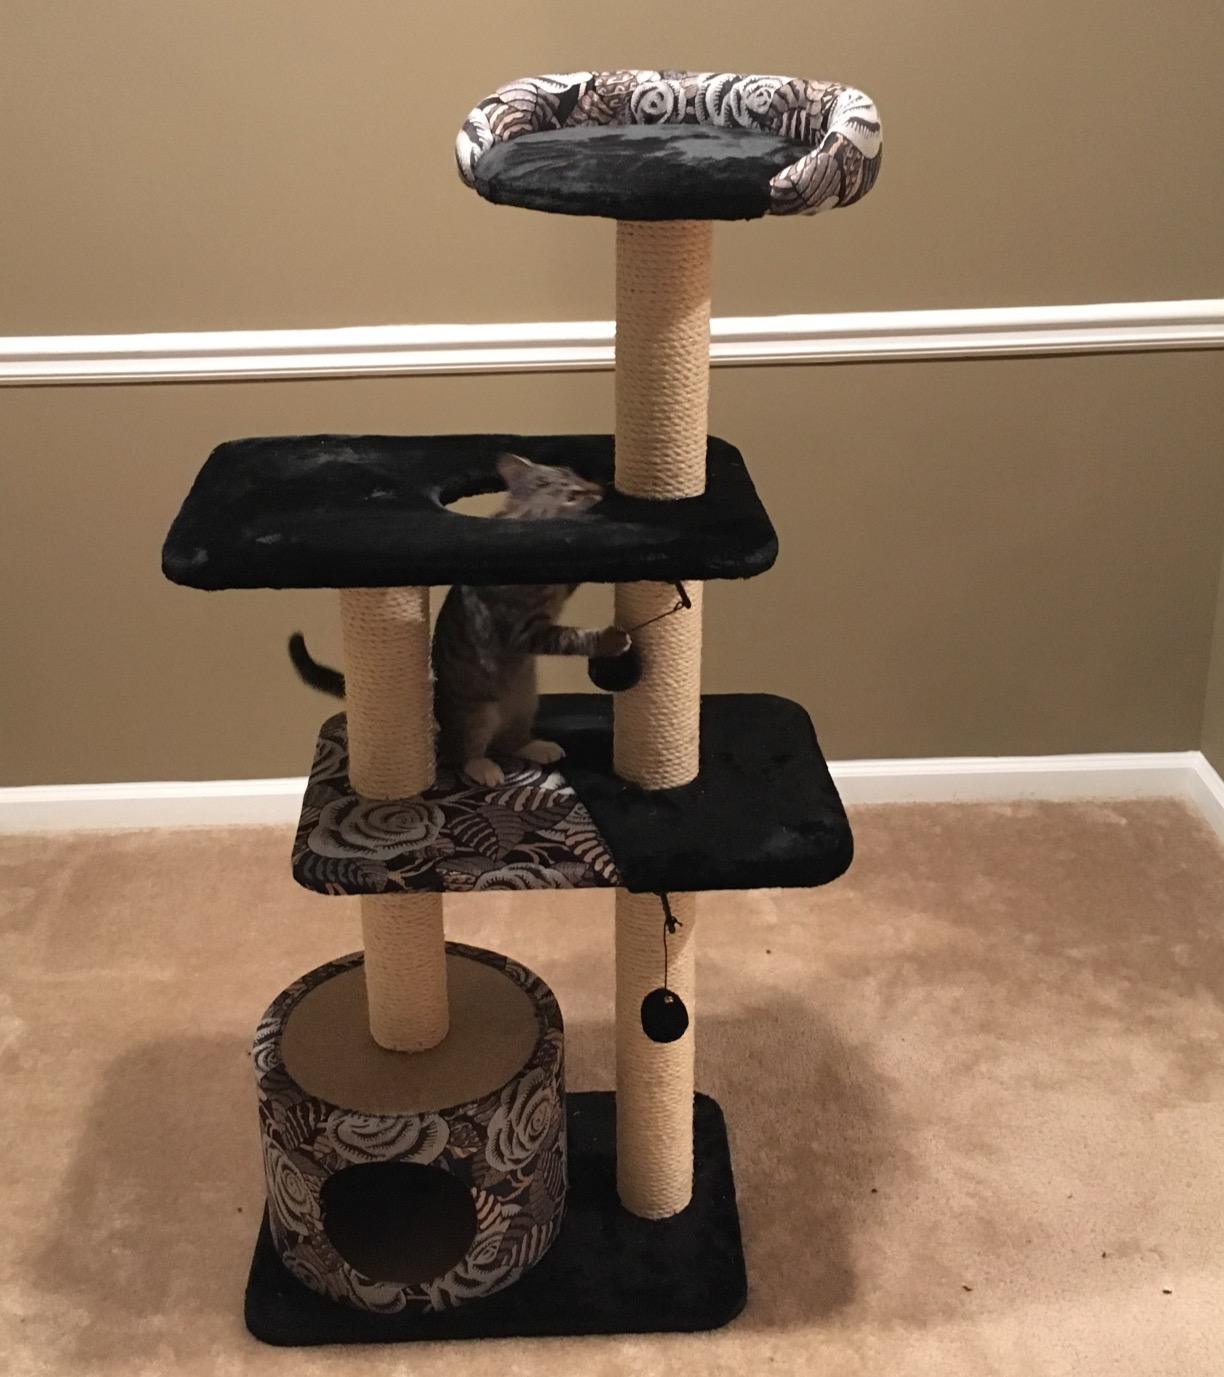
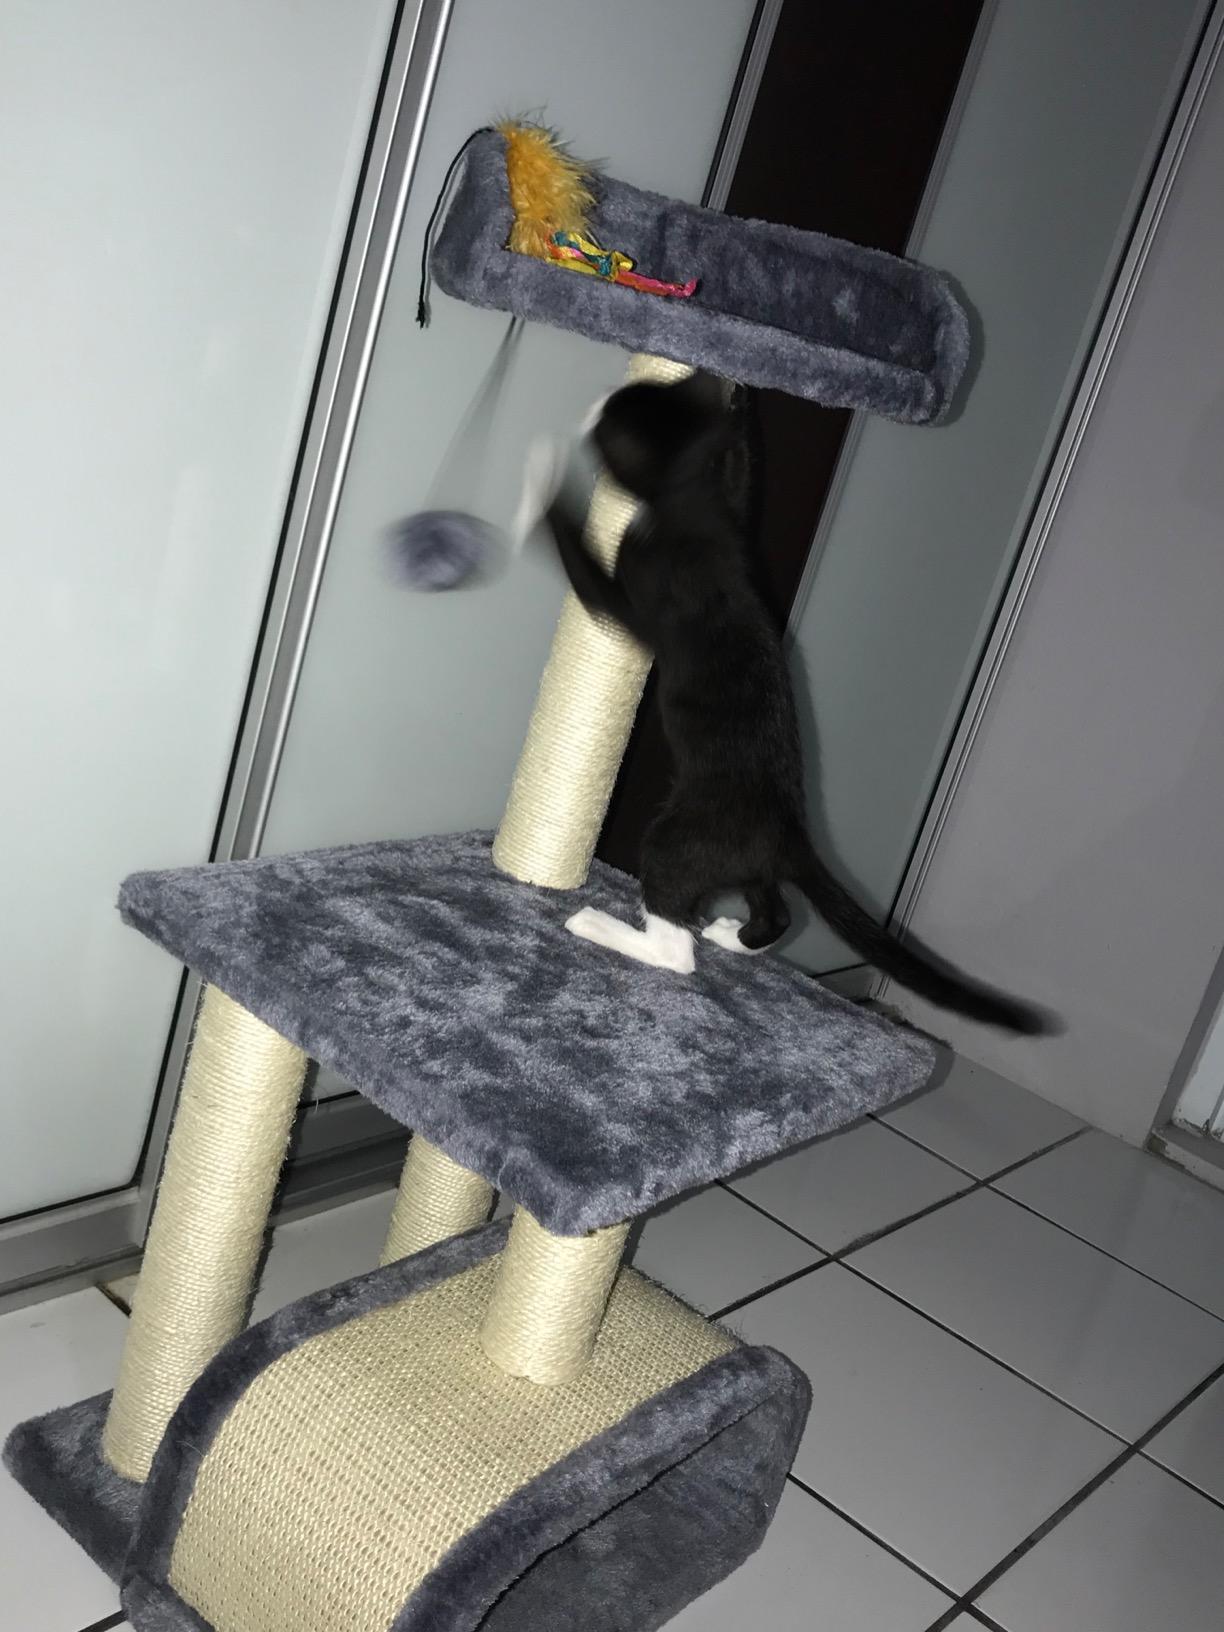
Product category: items_cat tree
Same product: no